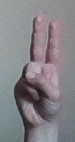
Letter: taa